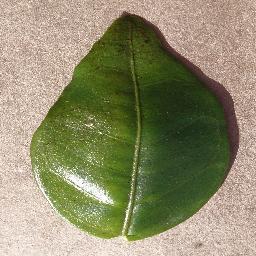
Label: Orange___Haunglongbing_(Citrus_greening)